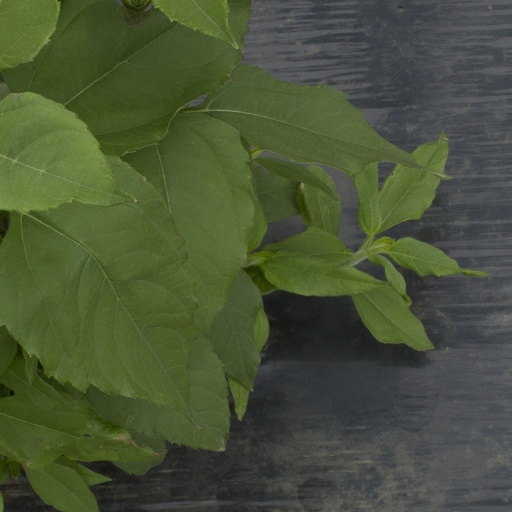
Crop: Jerusalem artichoke